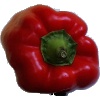
Label: Pepper Red 1